Bridge (dentistry)

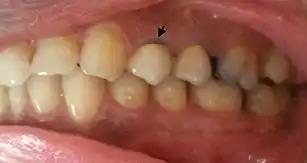
Unaesthetic display of metal in a porcelain fused to metal restoration

Acrylic resin was the first veneering material used to help restore the aesthetics of crown and bridges. The aim was to maintain a similar colour to natural teeth by attaching it on the labial surface of metal crown / bridges; however, resin-veneered dental prosthetics lacked stability and abrasion resistance. Porcelain fused to metal (PFM) was then introduced; the porcelain is composed of two layers (one opaque to cover the metal substructure and another translucent to provide an enamel illusion). Still several researchers consider PFM the gold standard as it has been reported to have 95% success over a 10-year period, a reason why newer types of all-ceramic restorations are usually compared to PFM crowns/bridges to assess its success and durability. However, PFM restorations may show a grey colour at the cervical margins of the tooth showing the metal substructure.